HMS Renown (1916)

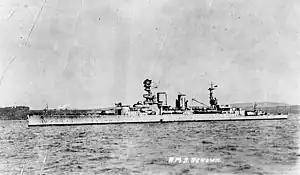
"Renown" with an aircraft atop 'B' turret, 1918

"Renown" was laid down by Fairfield at Govan, Glasgow, Scotland, on 25 January 1915. The ship was launched on 4 March 1916 and completed on 20 September 1916, after the Battle of Jutland at the cost of £3,117,204. She served with the Grand Fleet in the North Sea during the remaining two years of the First World War. "Renown" was assigned to the 1st Battlecruiser Squadron for the duration of the war, but never fired a shot in anger during the war. On 12 December 1917 "Renown" put to sea with other elements of the fleet in an unsuccessful attempt to intercept the German 3rd Half-Flotilla of destroyers that had destroyed a Scandinavian convoy and most of its escorts off the coast of Norway. For the rest of the war the ships patrolled the North Sea uneventfully. Both "Renown" and "Repulse" were present at the surrender of the High Seas Fleet at Scapa Flow on 21 November 1918.